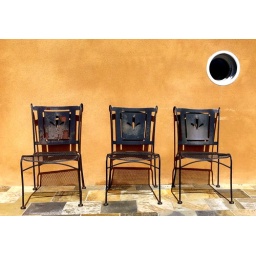
had brunch with a friend today and spotted this trio of chairs punctuated by a porthole.